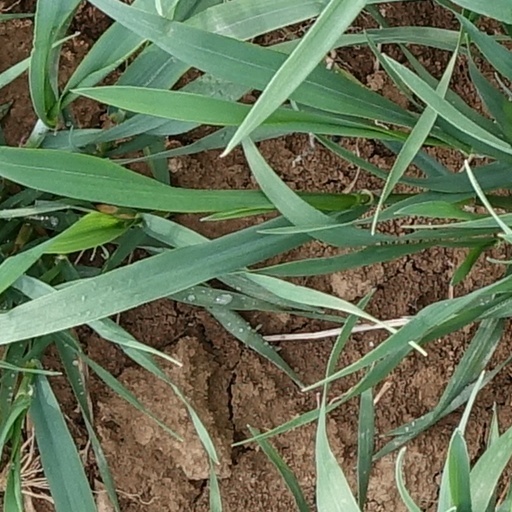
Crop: wheat